Germanic paganism

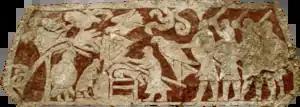
Scene from the picture stone Stora Hammars I, from Gotland, Sweden, dating to the 9th or 10th century CE. The image is generally identified as depicting a human sacrifice, with a hanging from two trees and a sacrificial altar.

Some insight into Germanic religion can be provided by burial customs, which varied widely in time and space but nonetheless show a few consistent practices. The Germanic peoples generally practiced cremation until the first century BCE, when limited inhumation burials begin to appear. The ashes were usually placed in an urn, but the use of pits, mounds, and cases when the ashes were left on the pyre after cremation are also known. In Viking Age Scandinavia, as much as half the population may not have received any grave, with their ashes scattered or their bodies unburied. Grave goods, which might be broken and placed in the grave or burnt on the pyre with the body, included clothing, jewelry, food, drink, dishes, and utensils. Beginning in the early 1st century CE, a minority of graves also included weapons. On the continent, inhumation burial becomes the most common form of burial among the southern Germanic peoples by the end of the migration period, while cremation remains more common in Scandinavia. In the Migration period and Merovingian period, the grave was often reopened and these grave gifts removed, either as grave robbery or as part of an authorized removal. By the Merovingian period, most male burials include weapons.